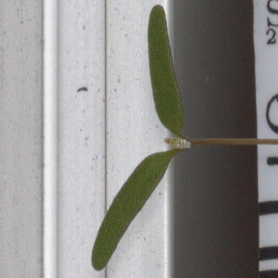
Label: fat_hen